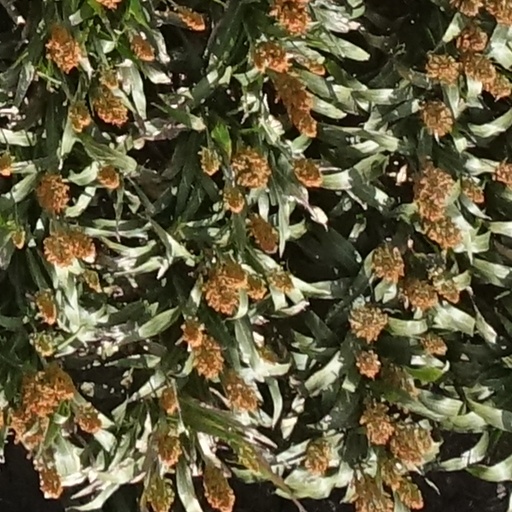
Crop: sorghum